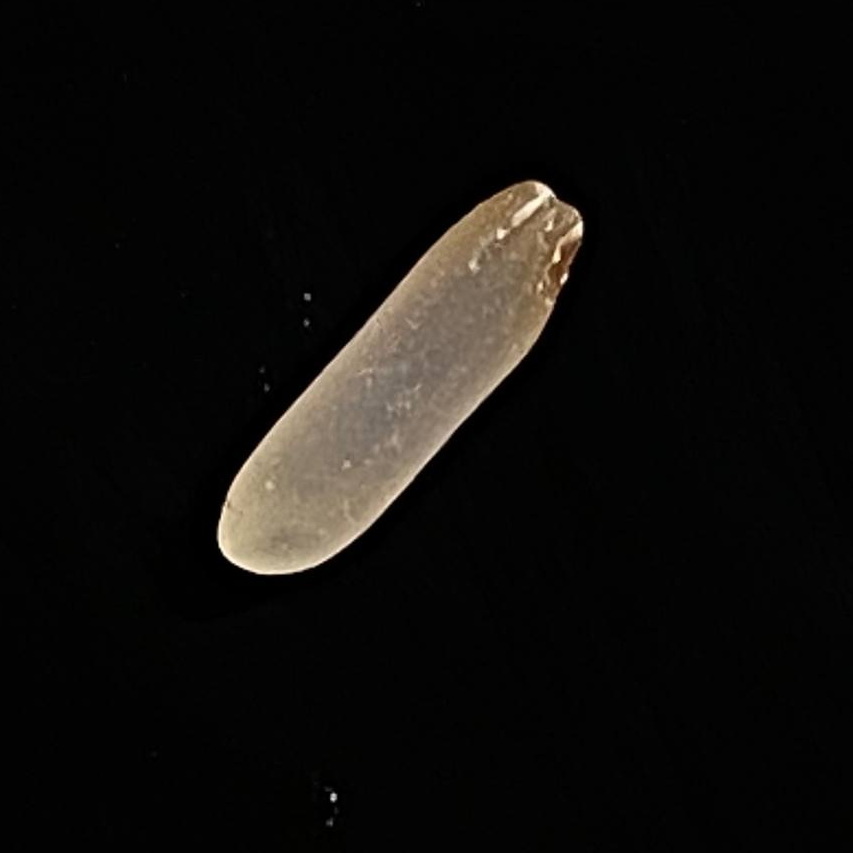
Rice variety: BR28